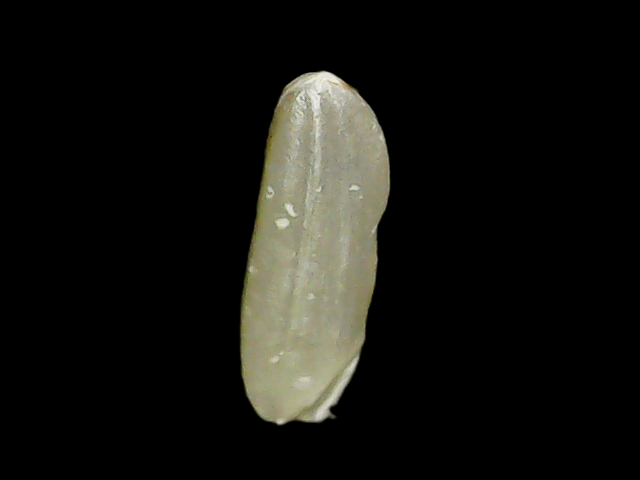
Rice variety: Binadhan7